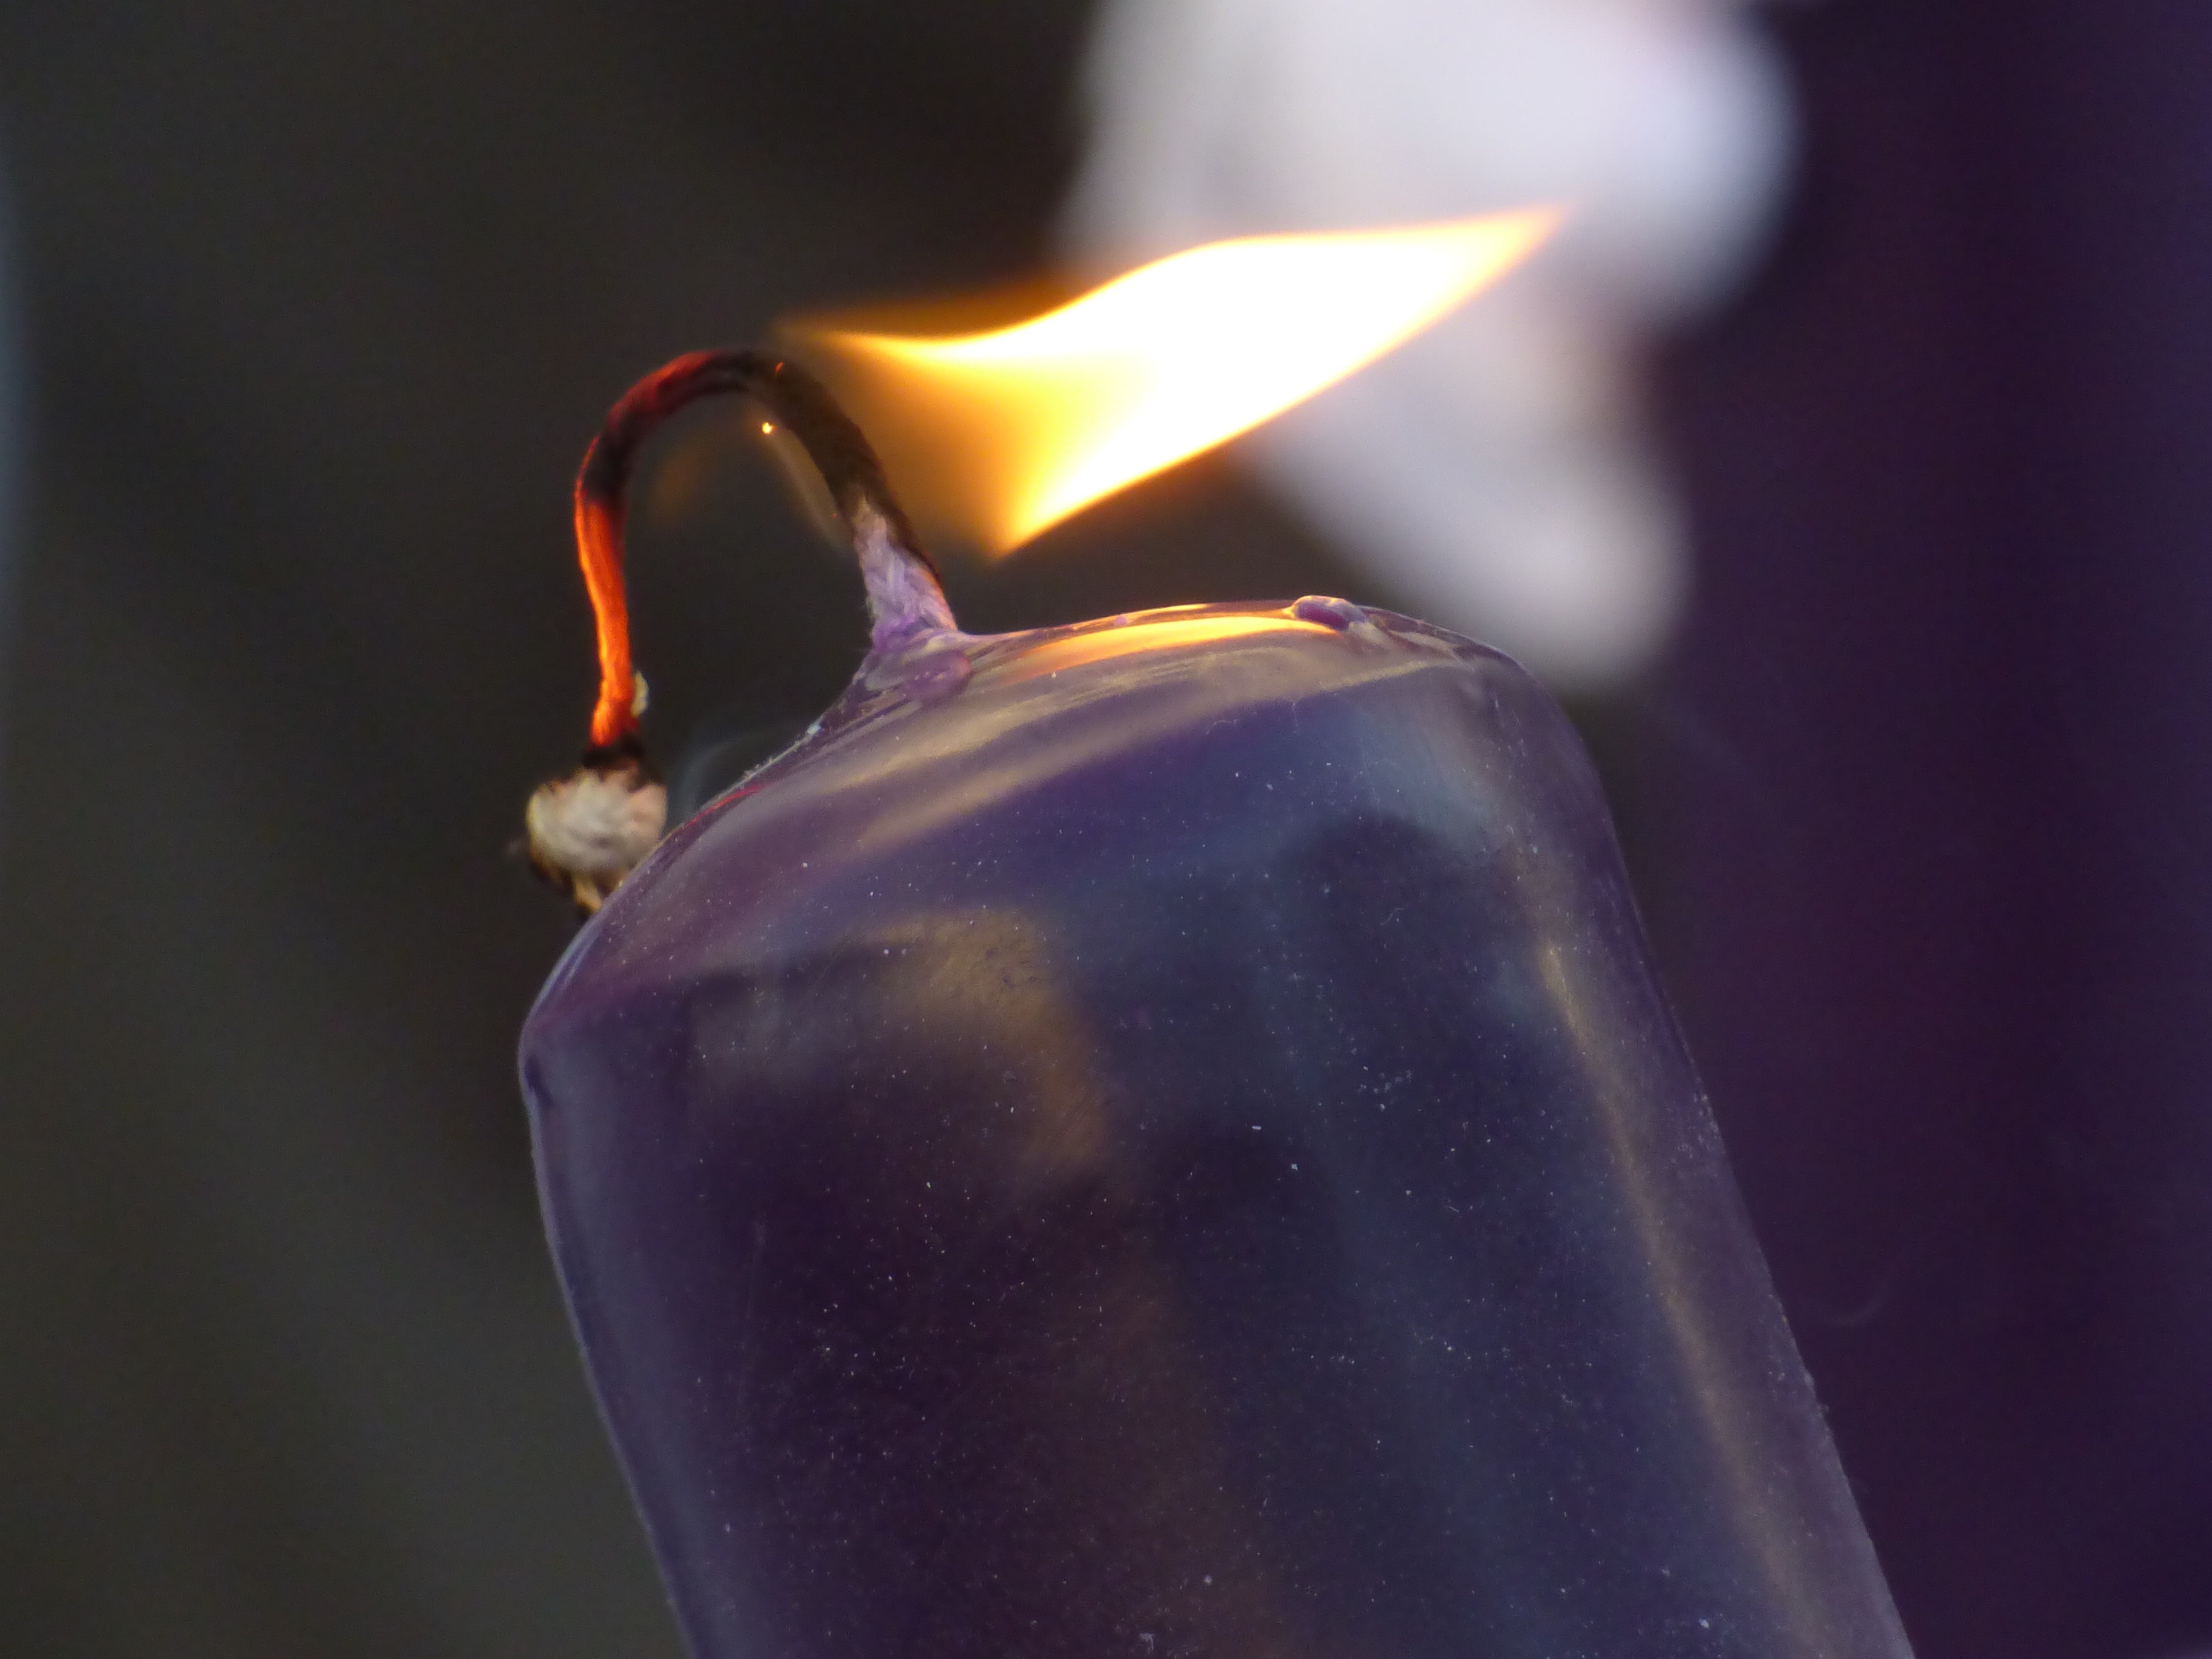
light, purple, glass, reflection, color, flame, fire, darkness, blue, candle, lighting, close up, macro photography